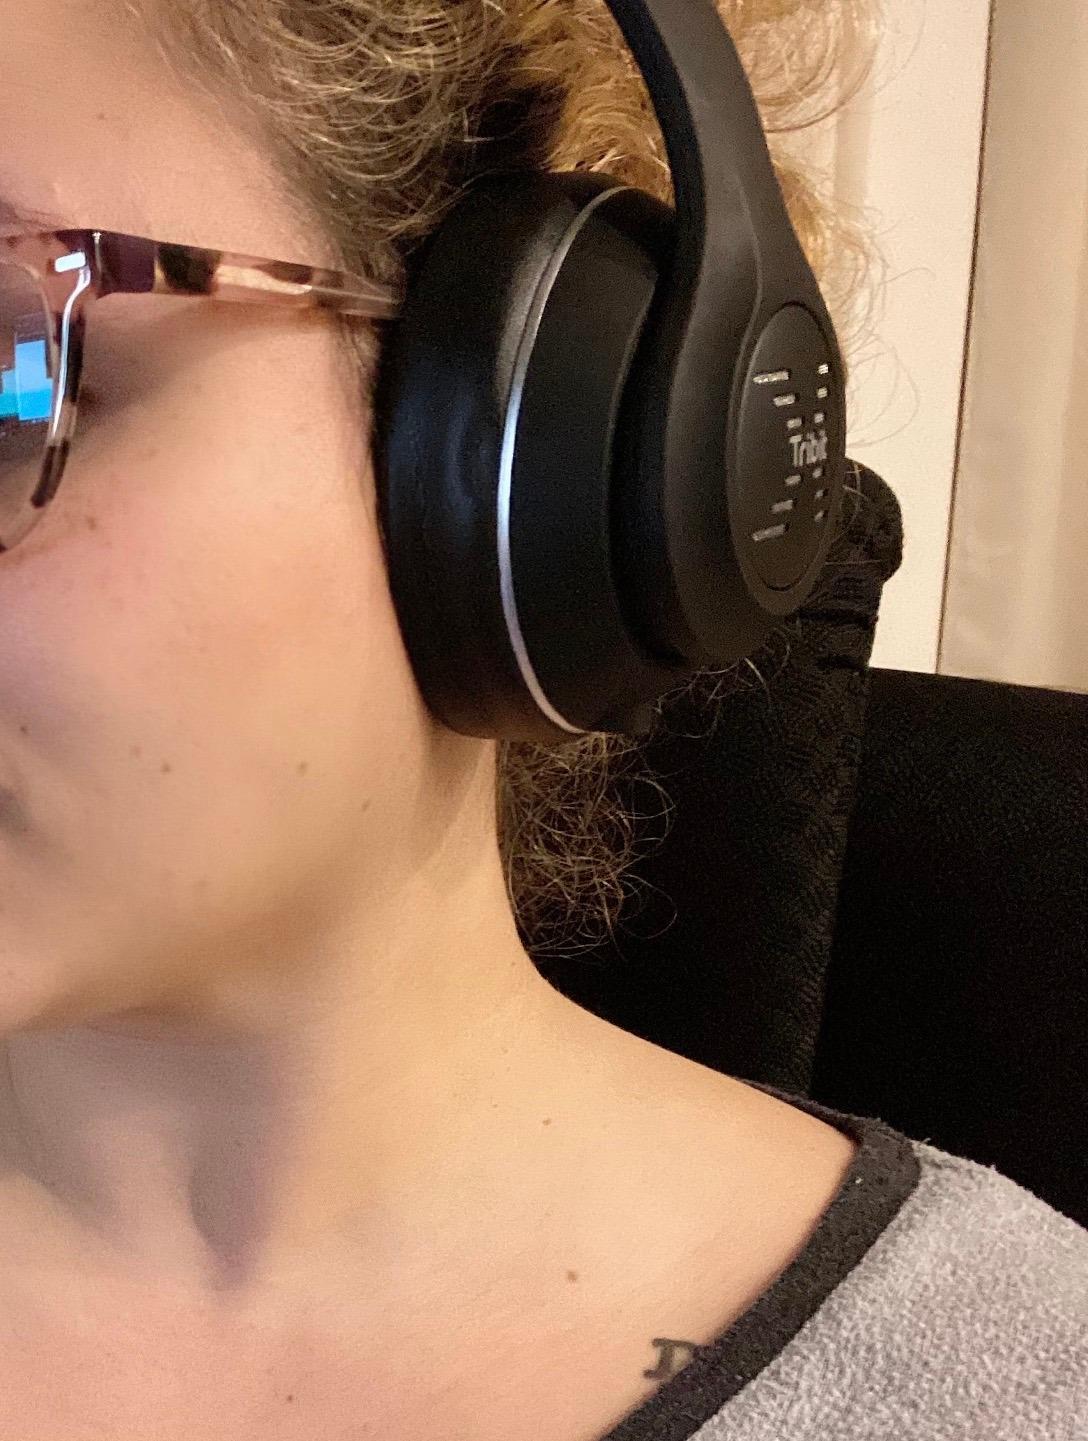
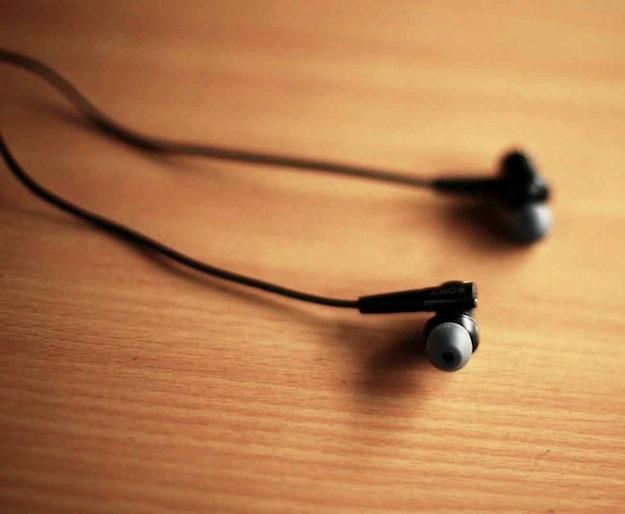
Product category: headphones
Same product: no